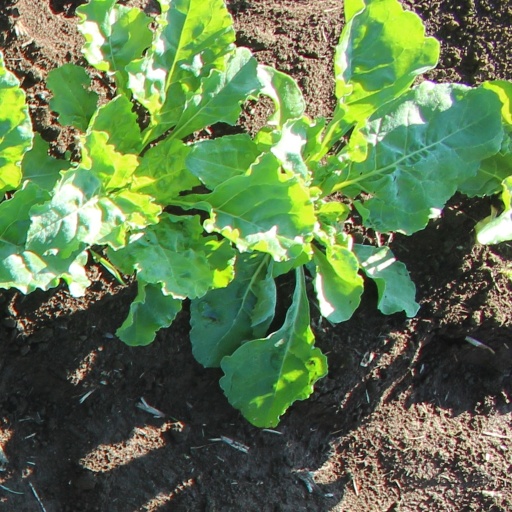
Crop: sugar beet